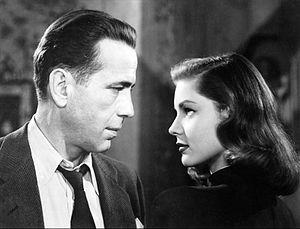
Howard Hawks [ˈhaʊəɹd hɔks], né le 30 mai 1896 et mort le 26 décembre 1977, est un réalisateur, producteur et scénariste américain. Il appartient à la période classique de Hollywood.